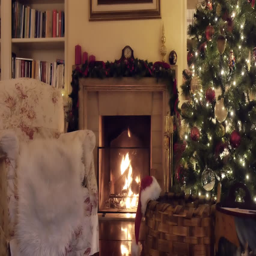
christmas tree near a fireplace .